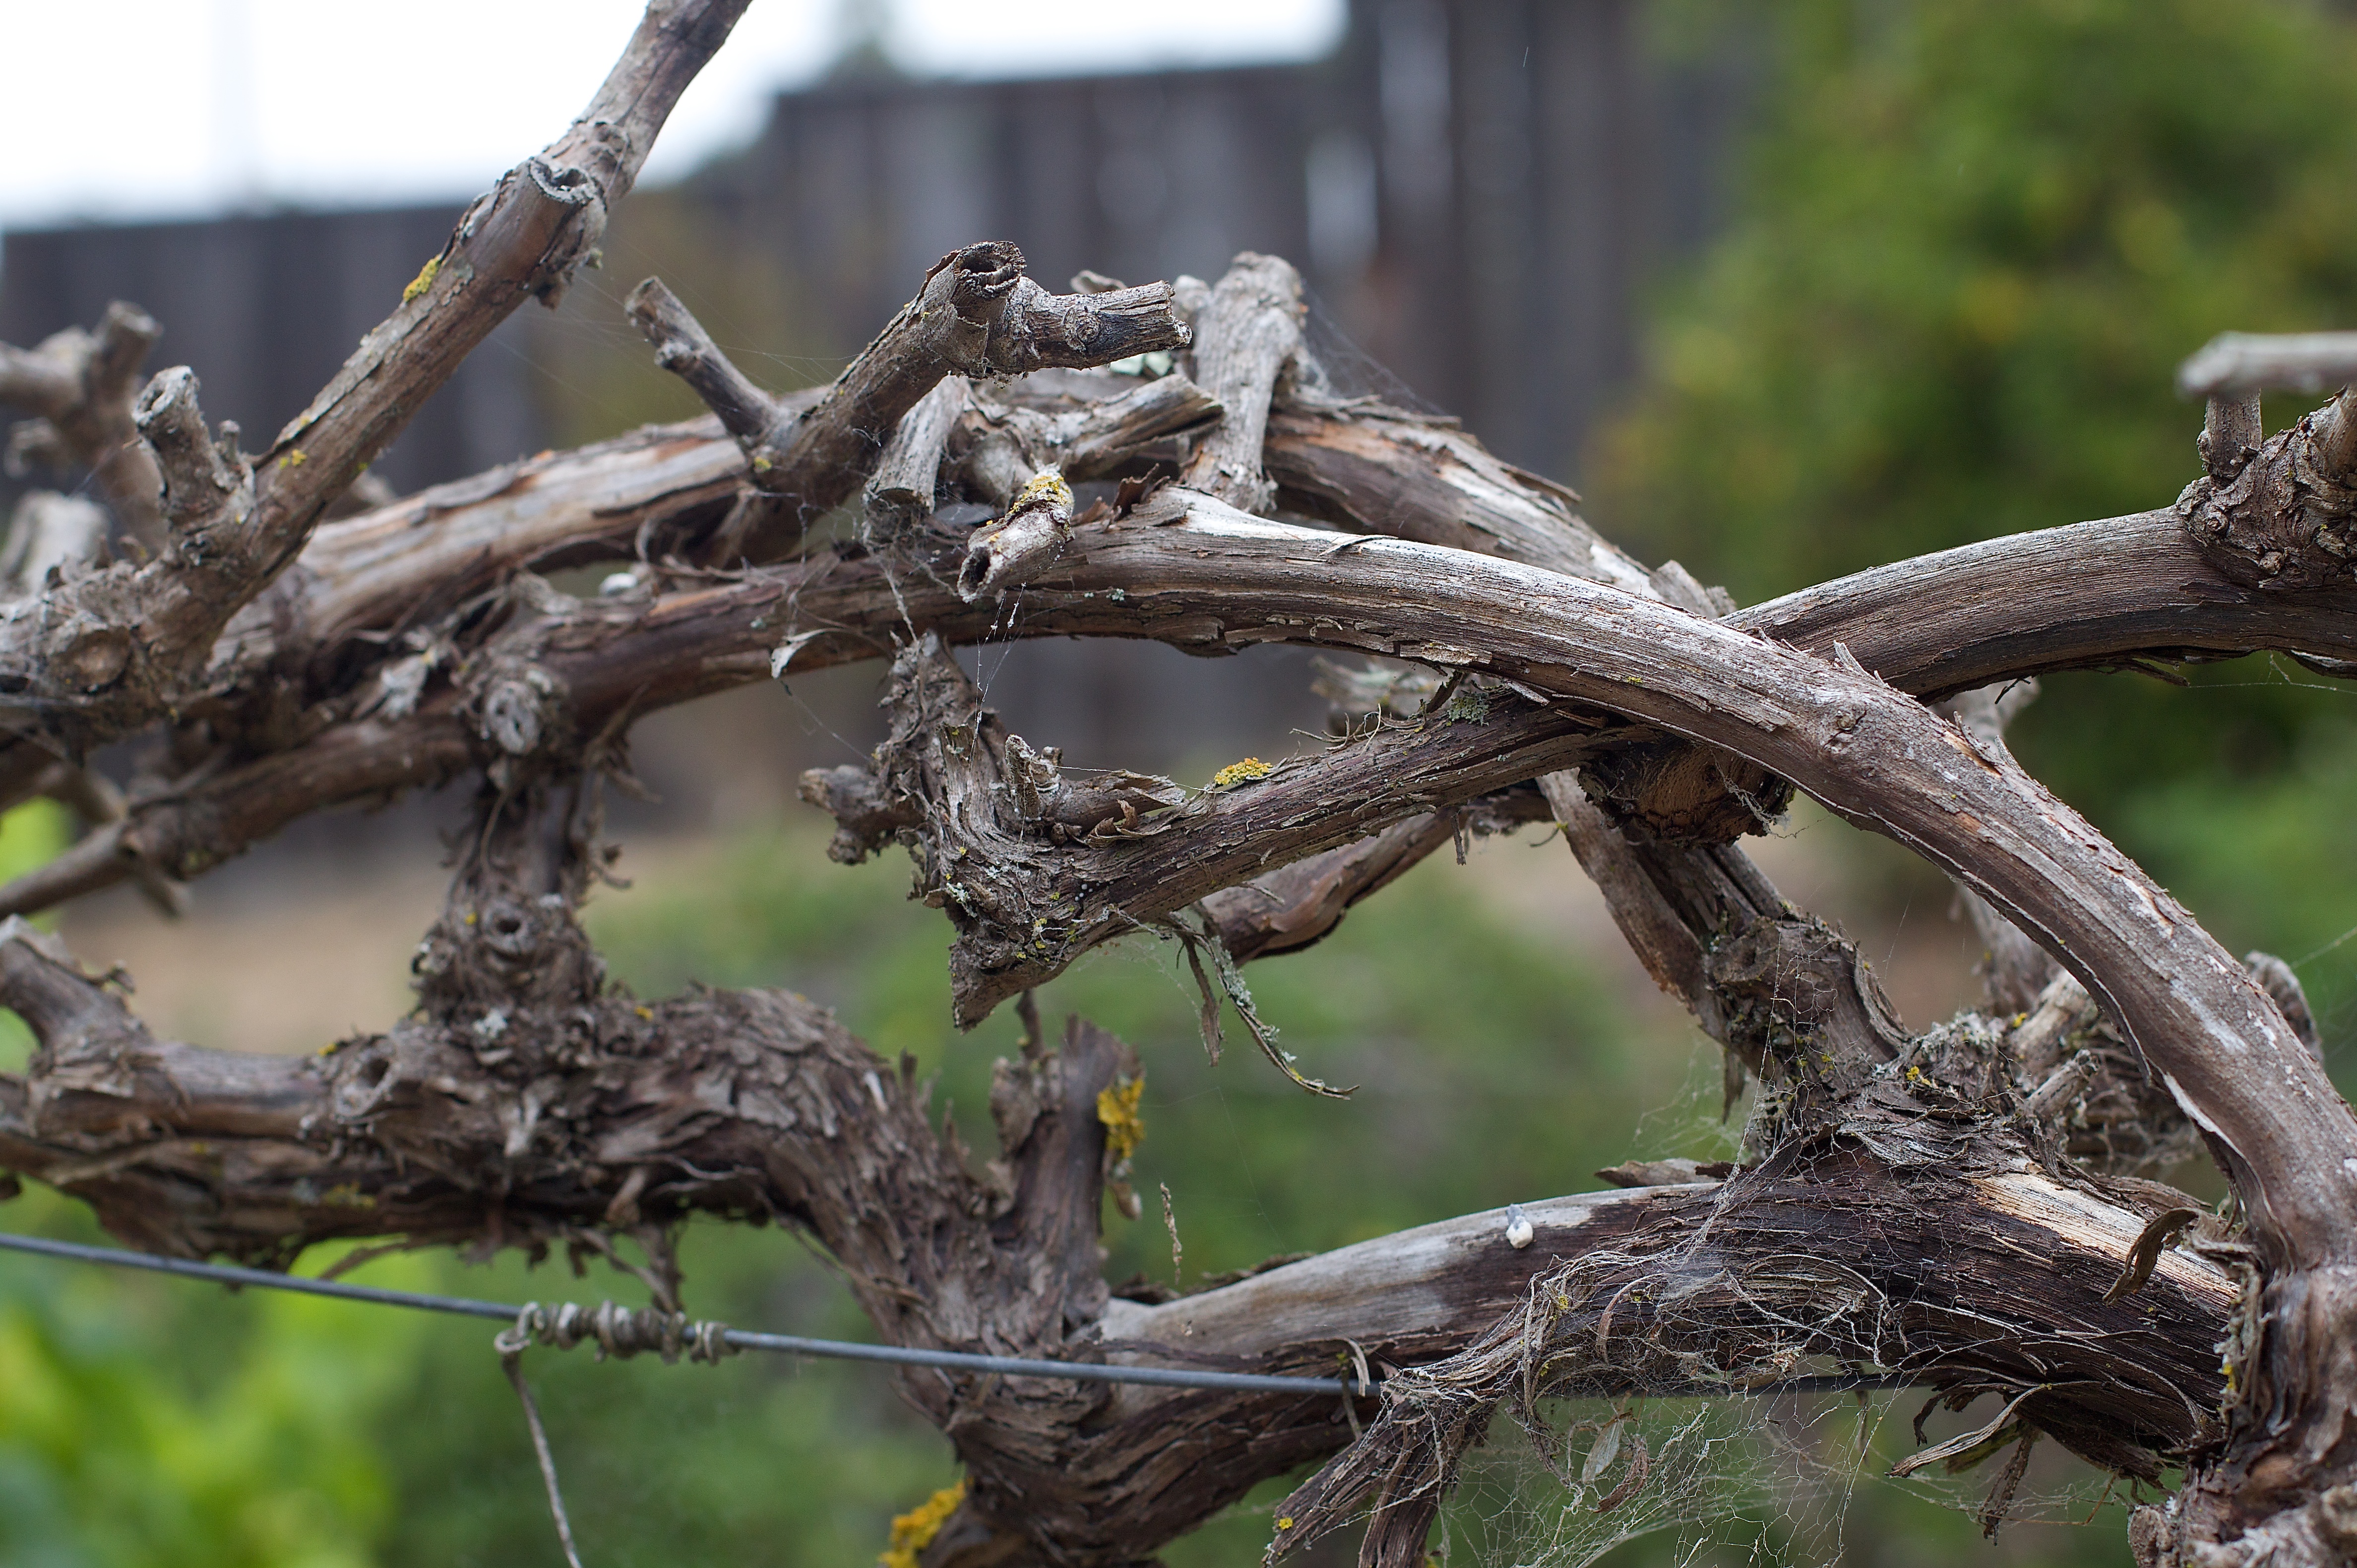
tree, branch, bird, plant, wood, leaf, flower, trunk, wildlife, fauna, twig, bird nest, nest, woody plant